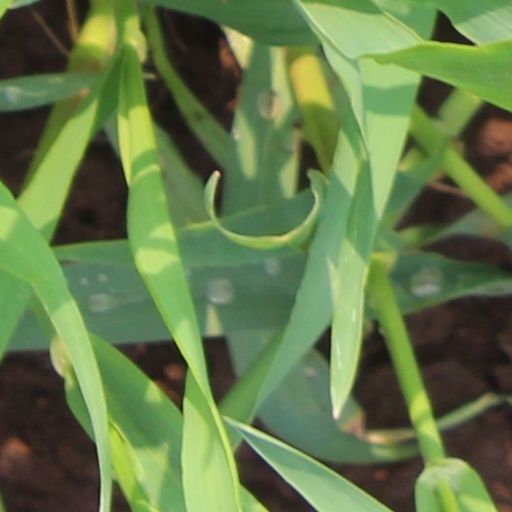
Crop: wheat